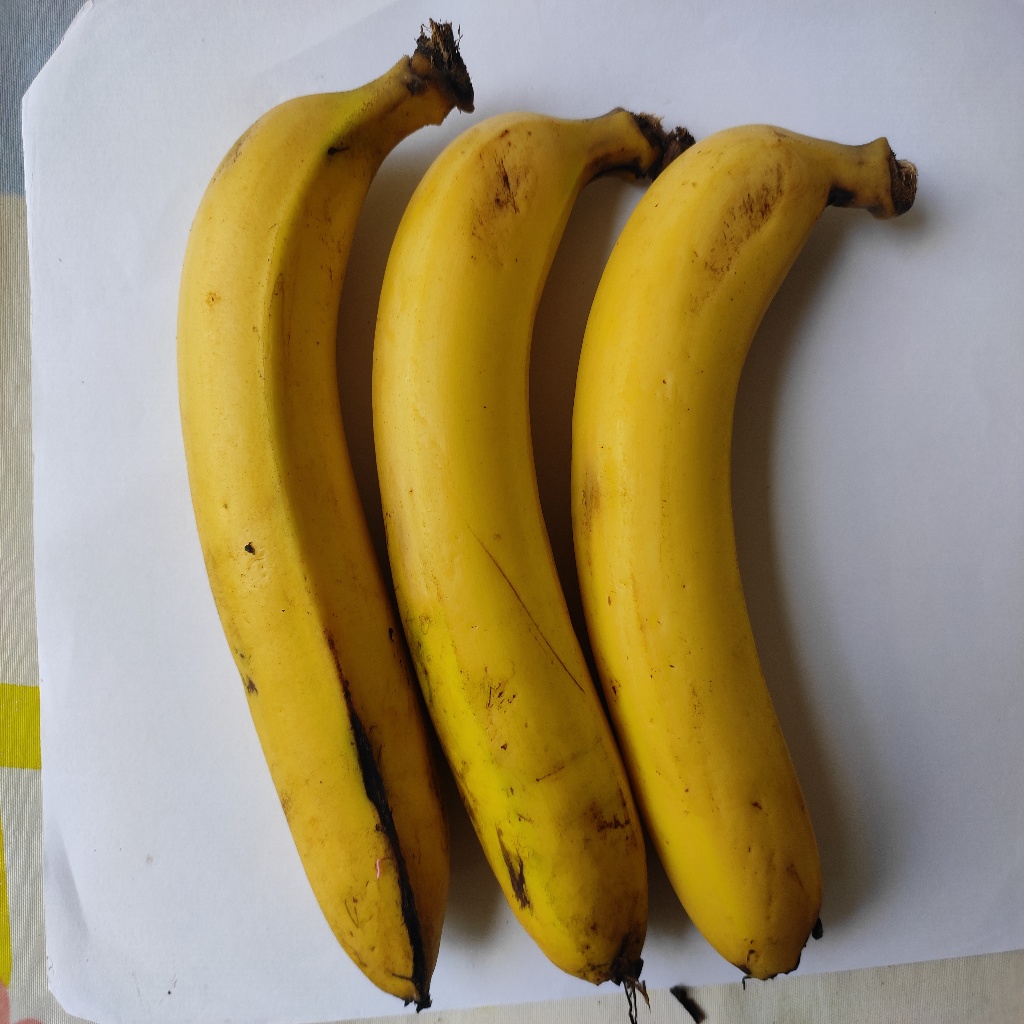
Crop: banana
Quality class: Class_A